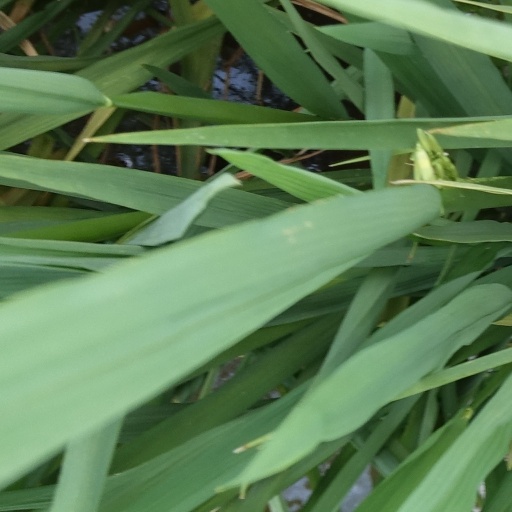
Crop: rice